Klumpenhouwer network

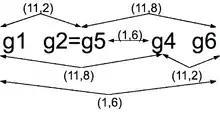
Graph of graphs from the six chords of Schoenberg's "Pierrot lunaire", no. 4, mm. 13–14.

Klumpenhouwer network analysis has been brought to bear for an understanding of a wide range of post-tonal music, including the post-tonal works of Anton Webern.